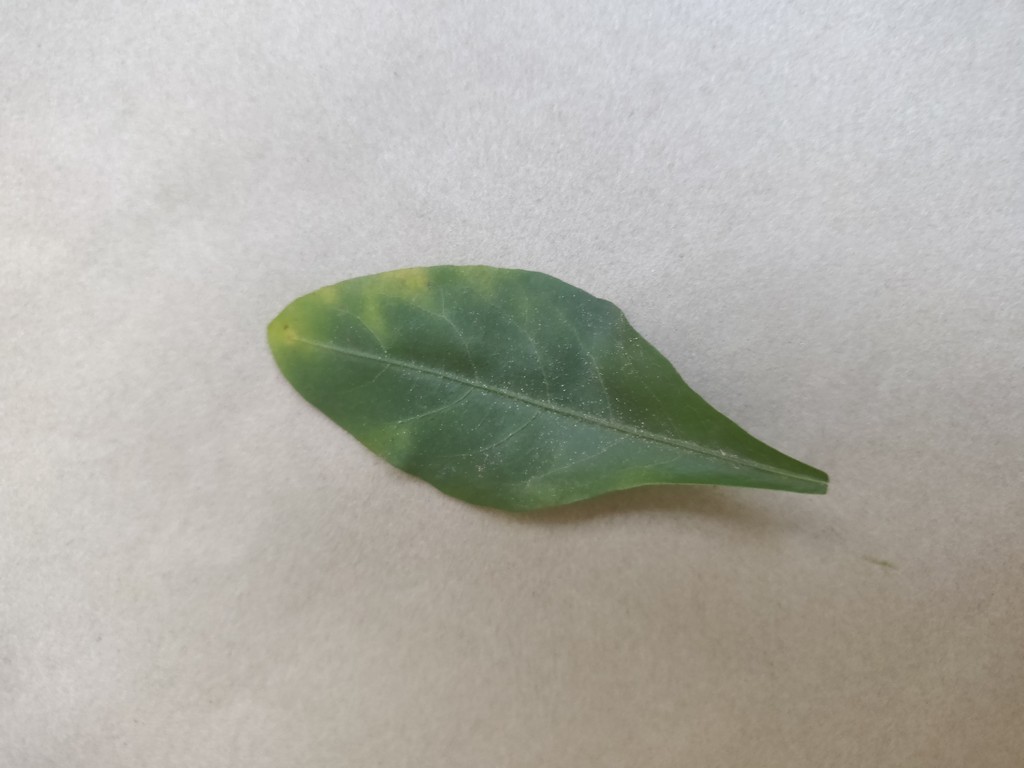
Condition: Unhealthy
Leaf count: single
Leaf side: front